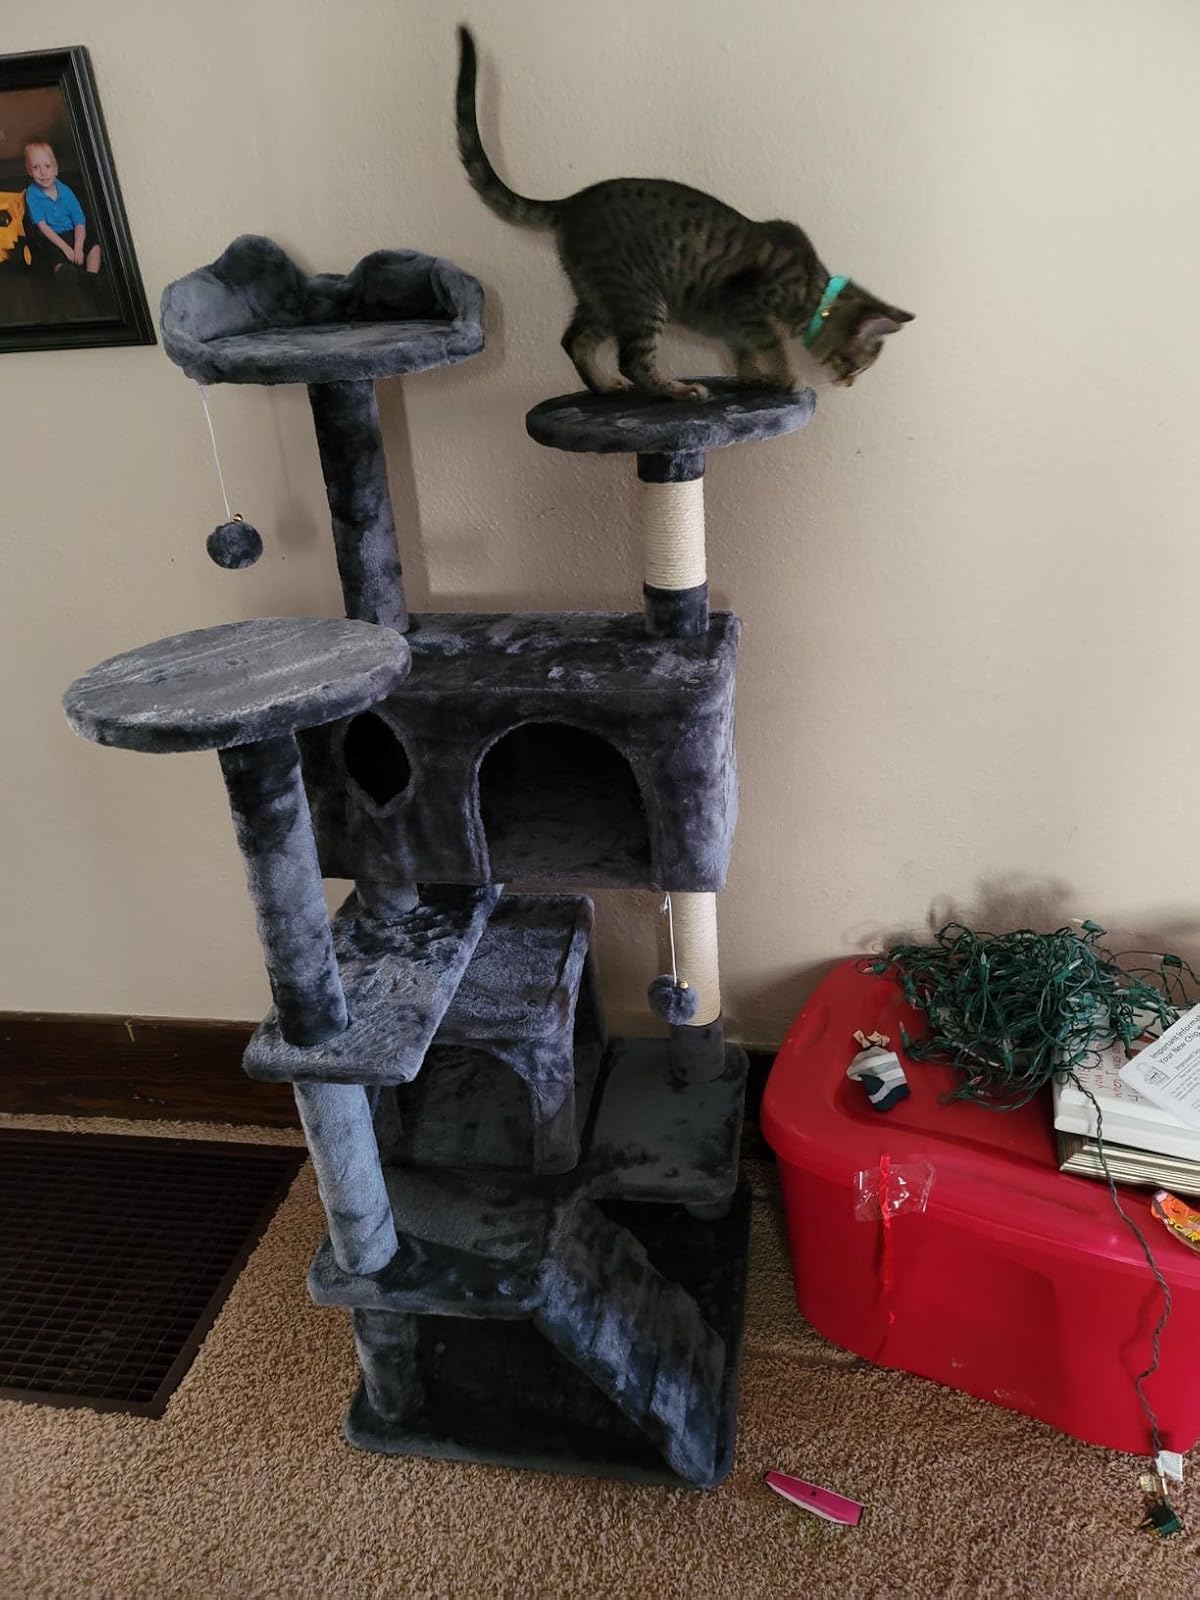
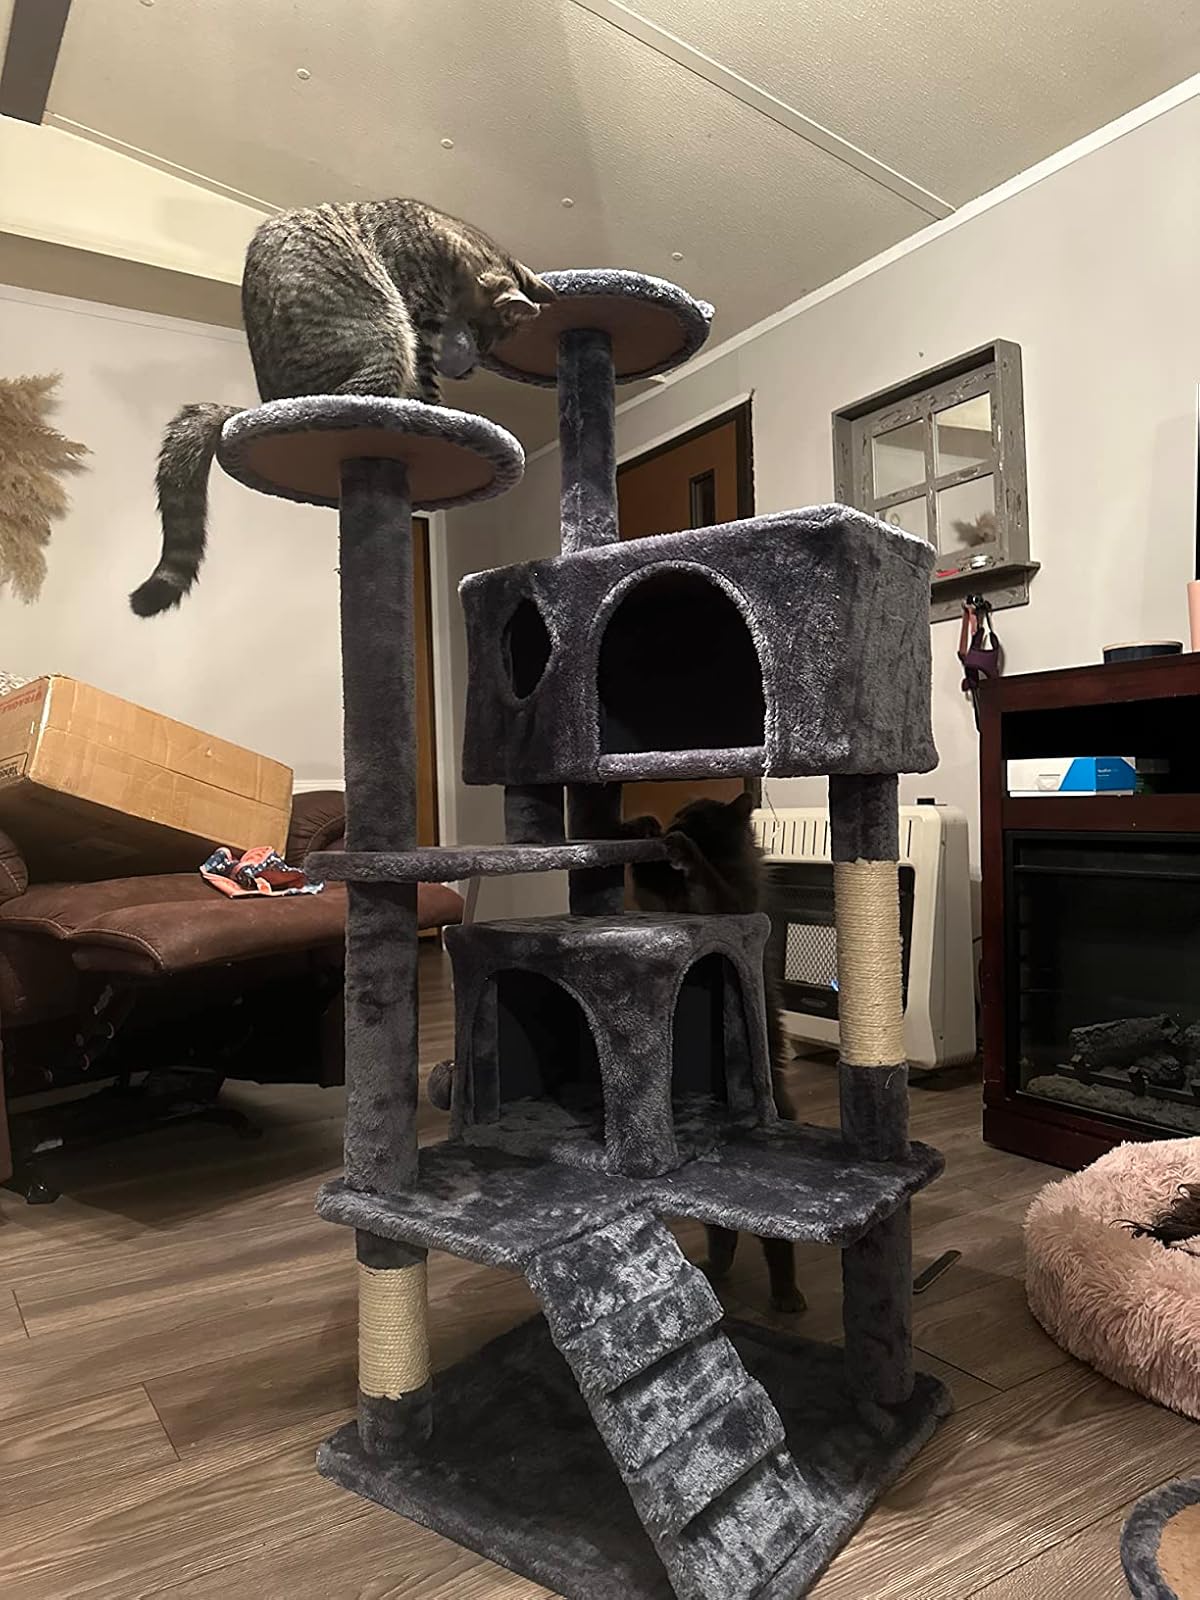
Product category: items_cat tree
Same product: yes